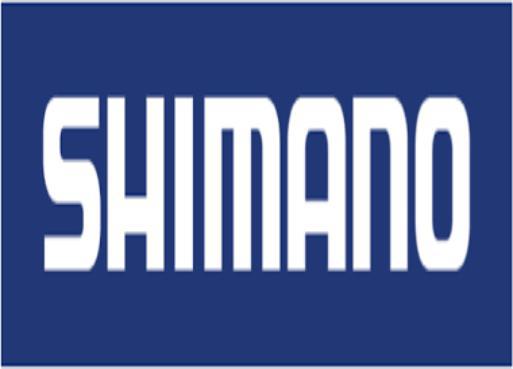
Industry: Others